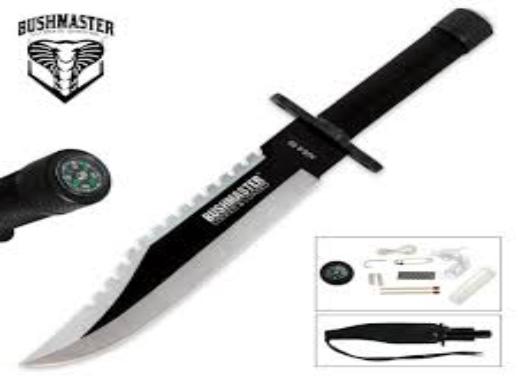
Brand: Bushmaster
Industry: Others